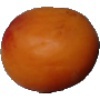
Label: apricot